Battle of Hampton Roads

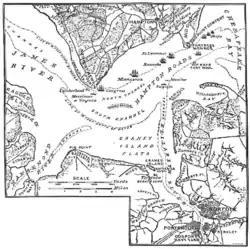
Map of events of the Battle of Hampton Roads

On April 19, 1861, shortly after the outbreak of hostilities at Charleston Harbor, US President Abraham Lincoln proclaimed a blockade of ports in the seceded states. On April 27, after Virginia and North Carolina had also passed ordinances of secession, the blockade was extended to include their ports also. Even before the extension, local troops had seized the Norfolk area and threatened the Gosport Navy Yard in Portsmouth. The commandant there, Captain Charles S. McCauley, though loyal to the Union, was immobilized by advice he received from his subordinate officers, most of whom were in favor of secession. Although he had orders from (Union) Secretary of the Navy Gideon Welles to move his ships to Northern ports, he refused to act until April 20, when he gave orders to scuttle the ships in the yard and destroy its facilities.